The Logan and Albert Advocate

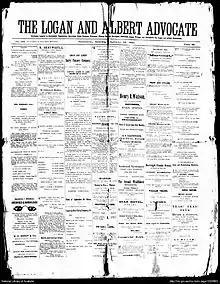
Page image from the National Library of Australia's Newspaper Digitisation Program.

Issued on a Saturday, "The Logan and Albert Advocate" circulated in the regions of Beaudesert, Tamborine, Christmas Creek, Coomera, Pimpama, Nerang Creek, Southport, Beenleigh, Logan Village and throughout the Logan and Albert electorates. The "Logan and Albert Advocate" was launched at Tamborine on 18 October 1890 and was one of the first newspapers to circulate in the Beaudesert district. The newspaper was printed by W.H. Wendt and Co. for the proprietor Edwin. H. Wildman and was published at the city office of "The Logan and Albert Advocate", Stanley Street, South Brisbane, later moving to the corner of Edward and Elizabeth Streets, Brisbane City. "The Logan and Albert Advocate" enjoyed a large circulation in the Beaudesert district. The newspaper ceased publication in 1908.